2004 United States House of Representatives elections in Florida

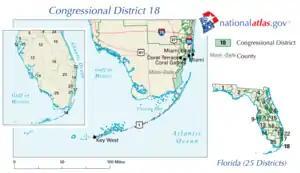

Republican Congressman Ric Keller, seeking a third term, faced off against libertarian Democrat Stephen Murray. Keller won re-election with over 60% of the vote.